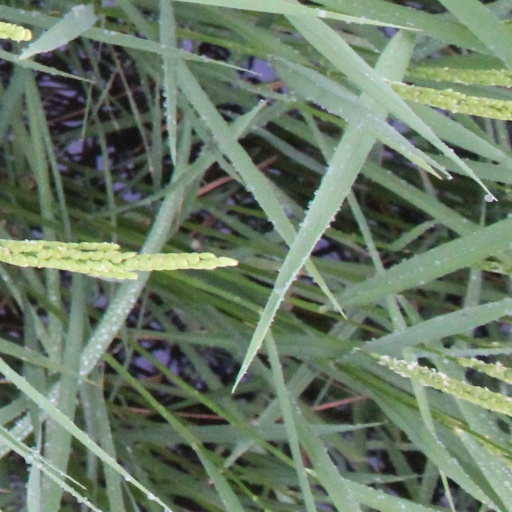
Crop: rice